Face tattoo

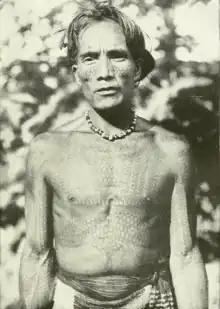
Lakay Wanawan of the Kalinga people, a renowned warrior

Among the various Cordilleran (Igorot) peoples of the northern Philippines, facial tattoos indicated that a warrior belonged to the highest rank.